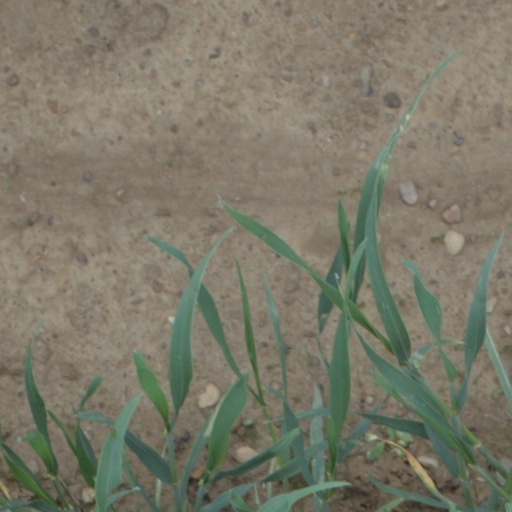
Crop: wheat